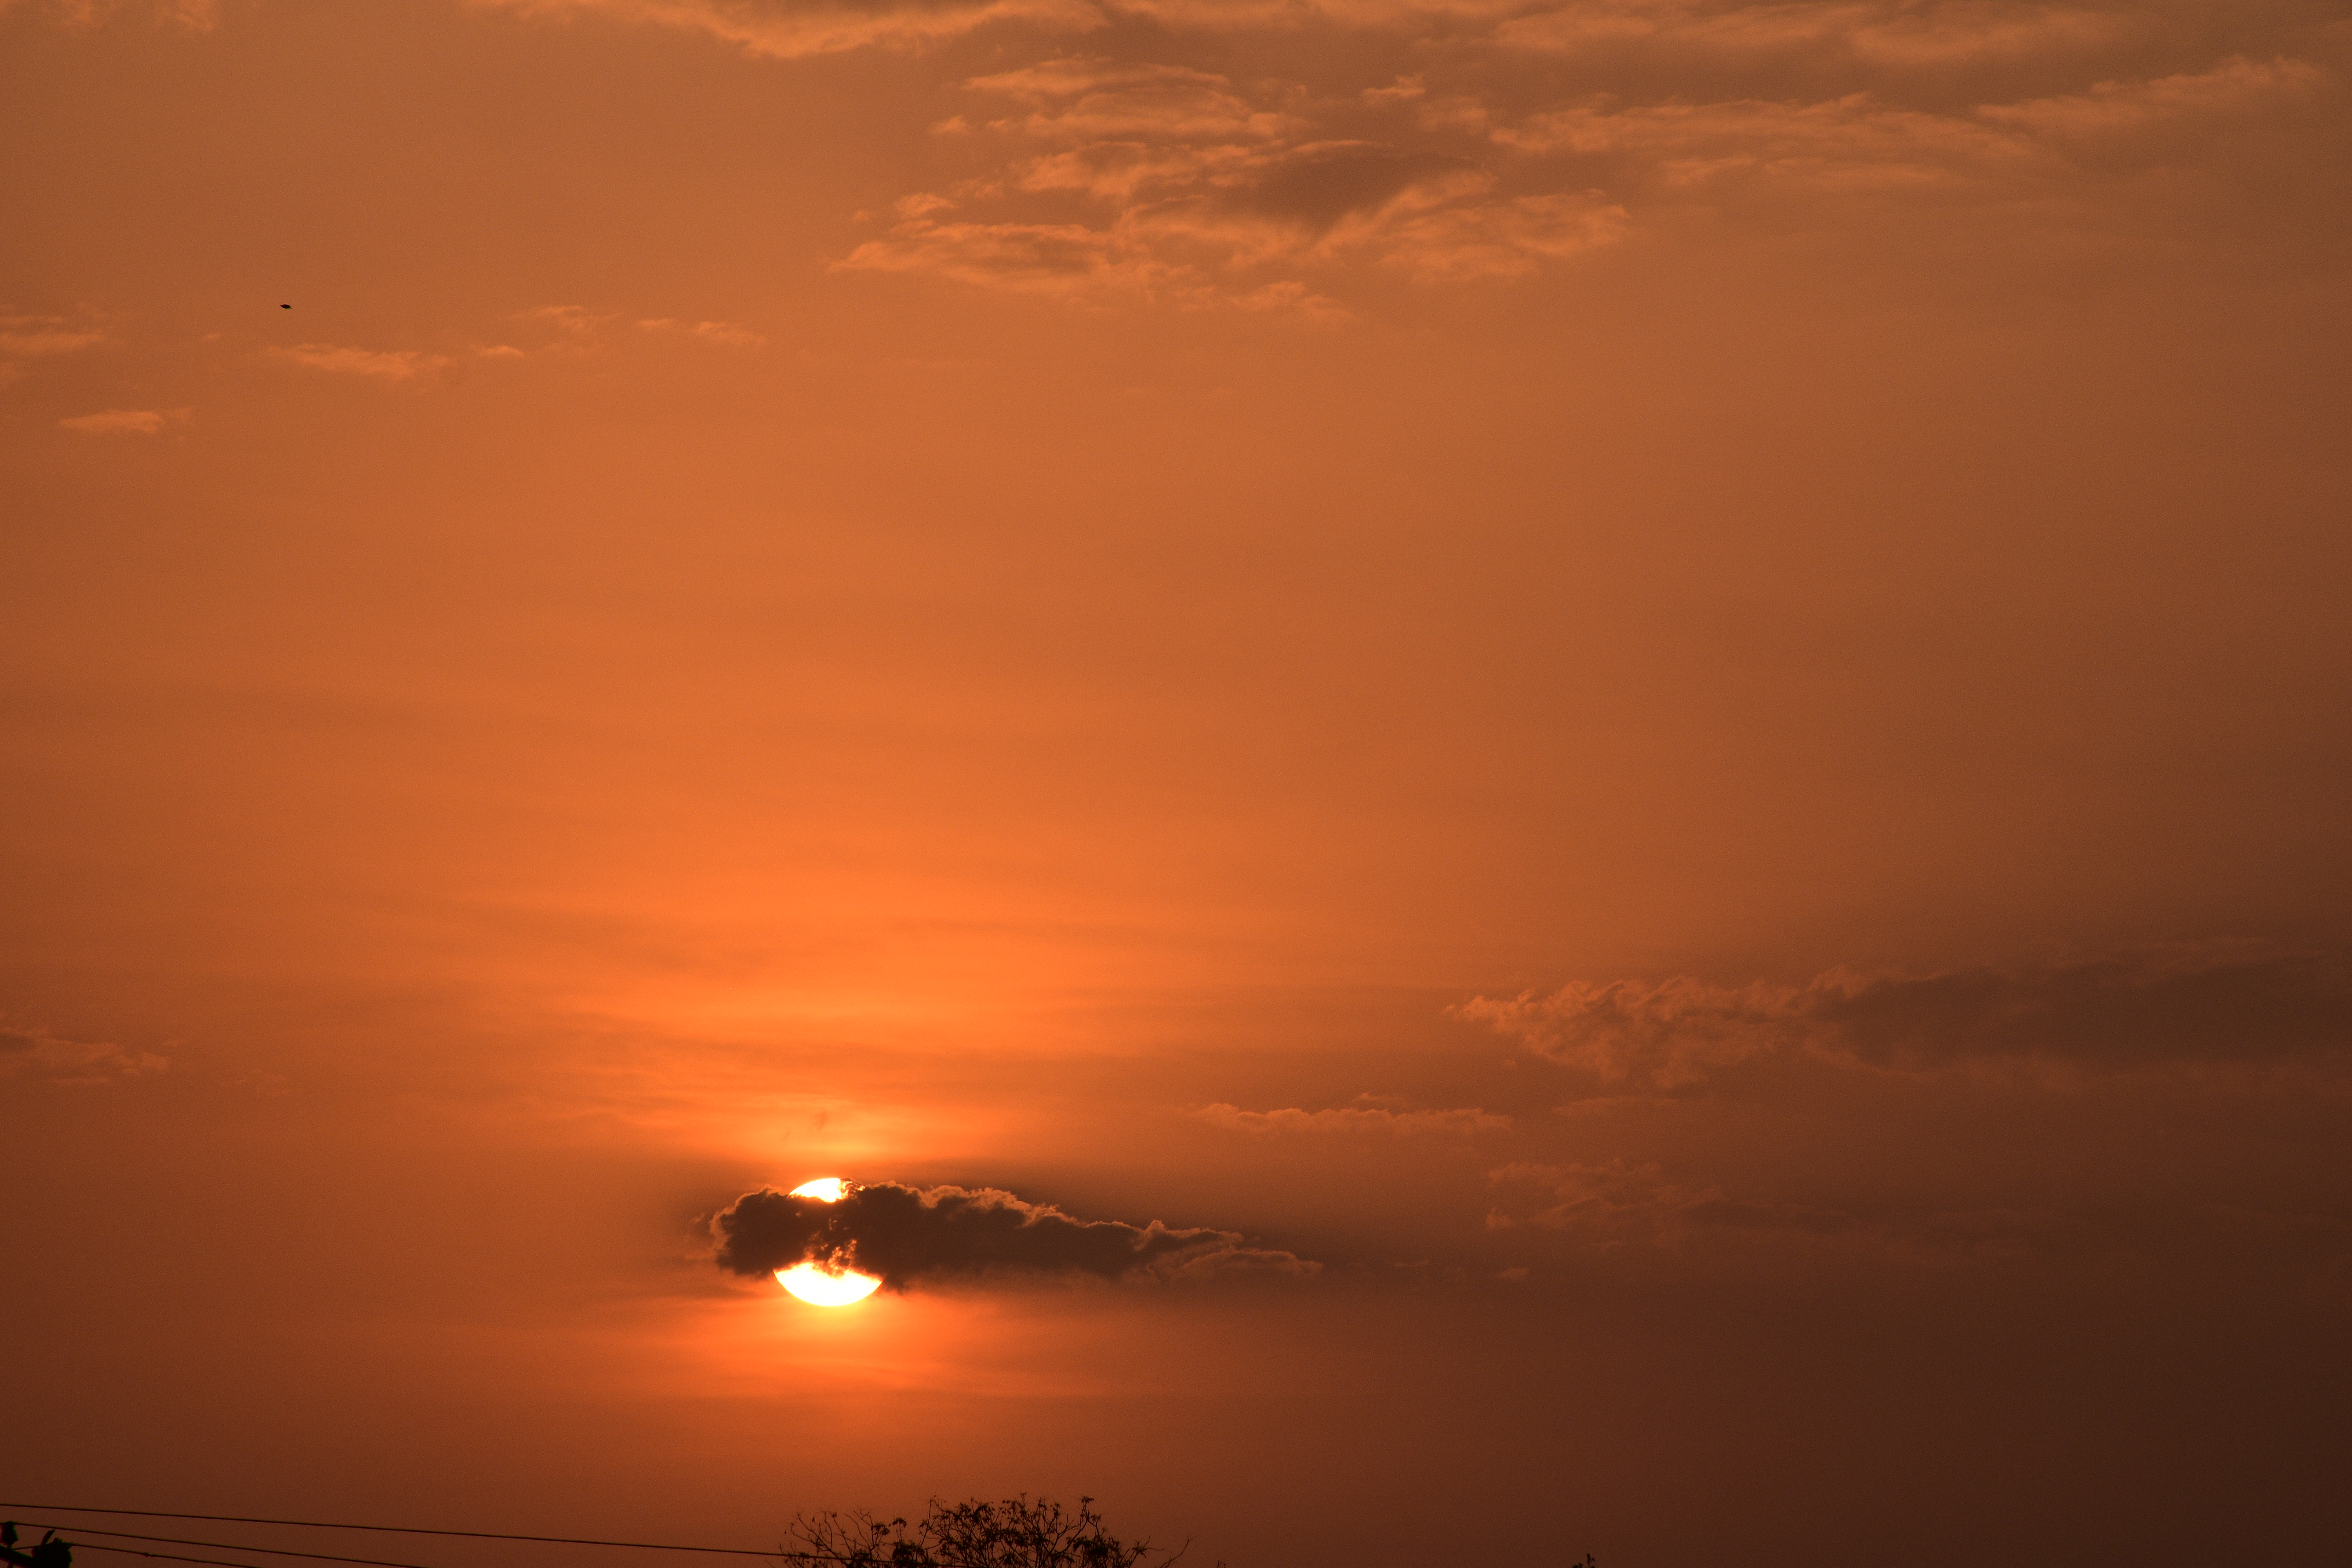
morning, sunrise, sky, afterglow, sunset, cloud, horizon, sun, evening, red sky at morning, atmospheric phenomenon, orange, dusk, atmosphere, calm, sea, sunlight, dawn, tree, cumulus, astronomical object, heat, landscape, meteorological phenomenon, ocean